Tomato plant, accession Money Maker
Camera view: vertical (180 deg); turntable rotation: 210 degrees
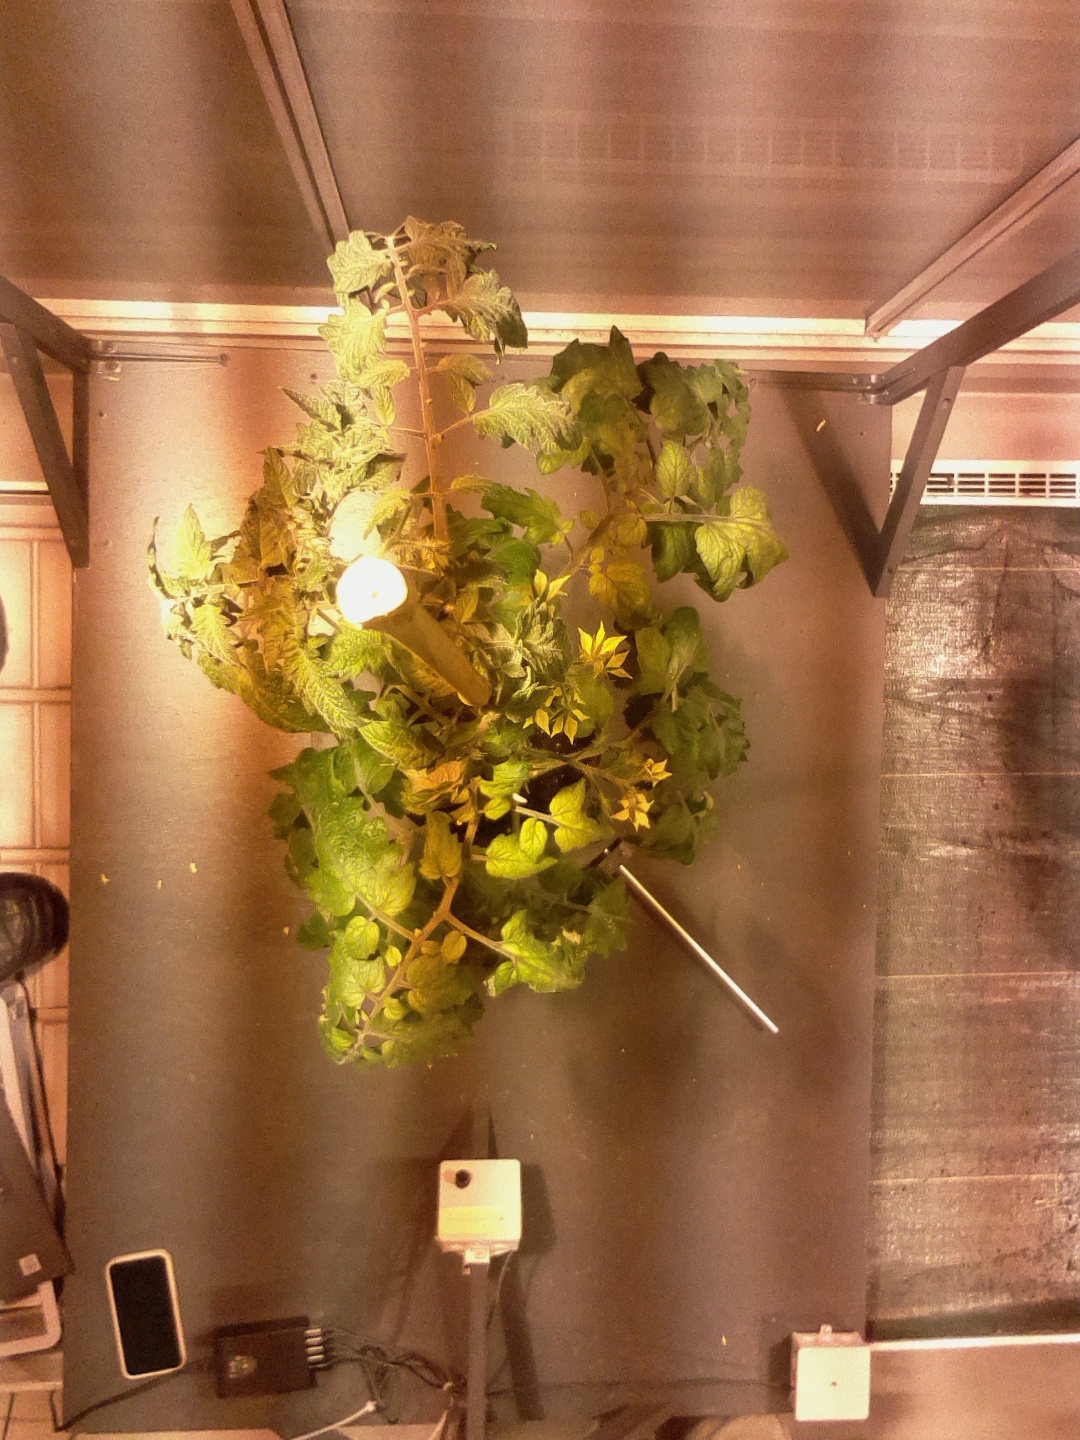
BBCH growth stage 69: End of flowering, 90%-100% of flowers open, more petals falling